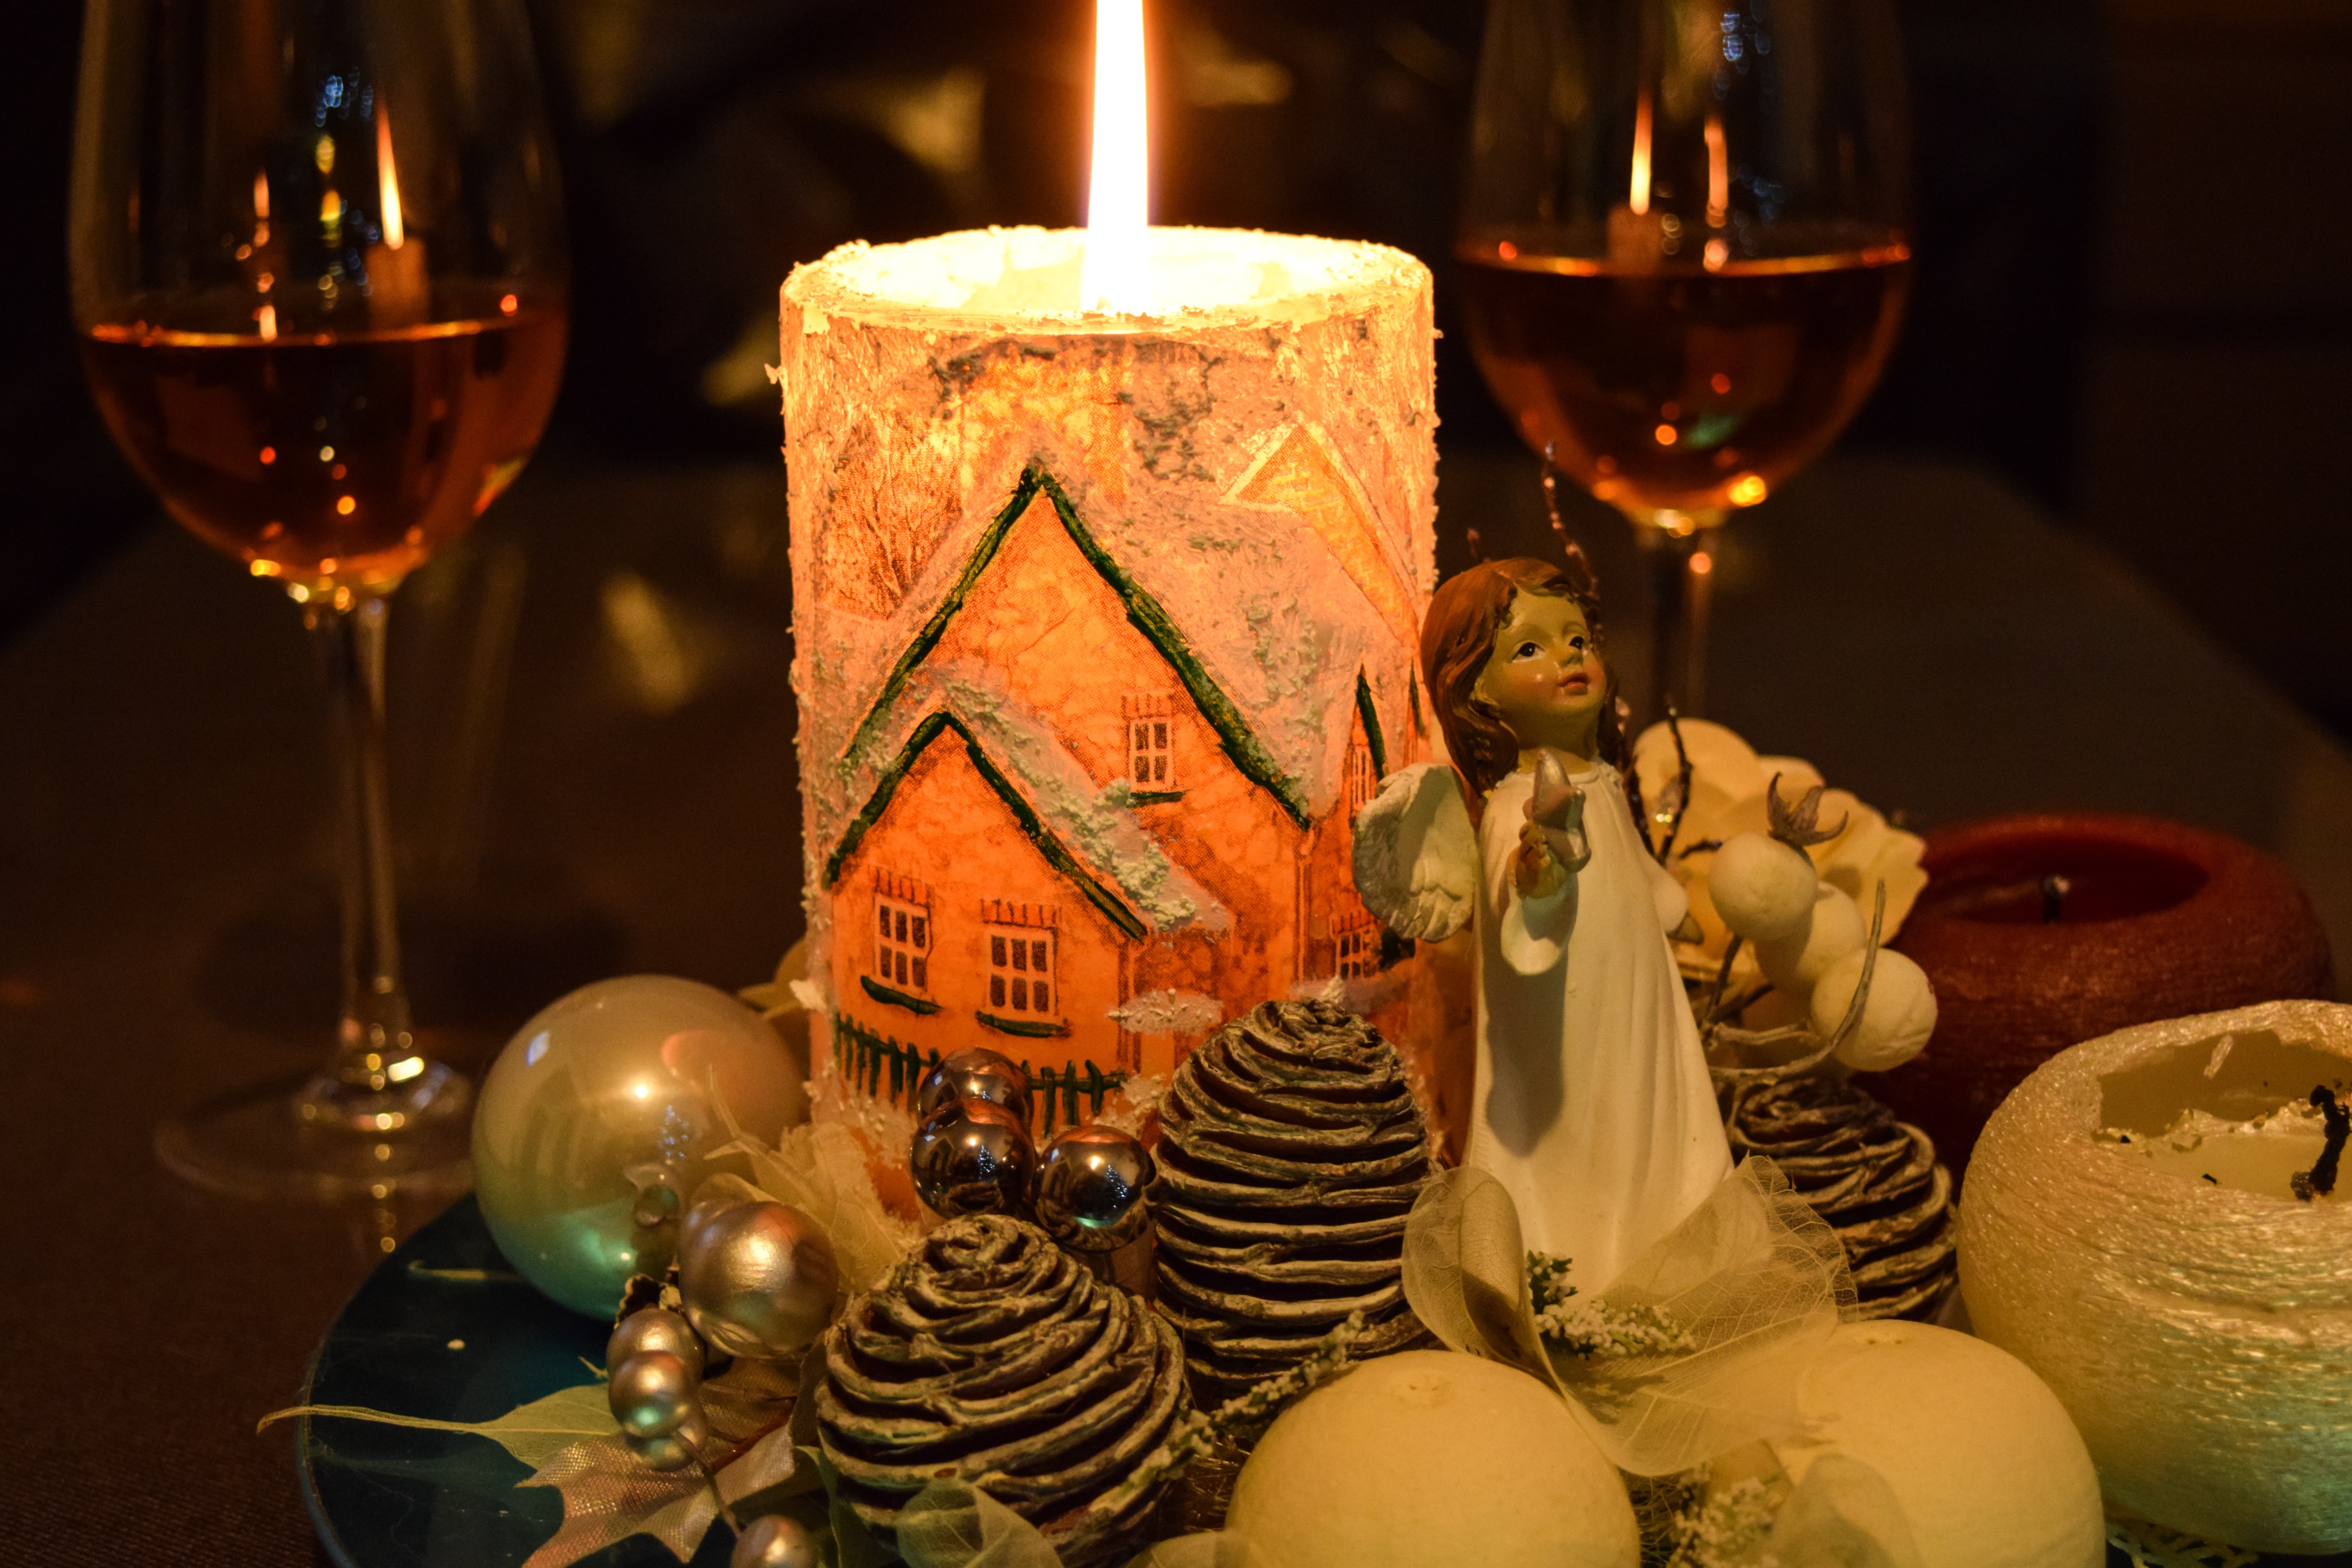
night, glass, holiday, candle, christmas, lighting, dinner, event, candlelight, ornaments, wine glasses, centrepiece